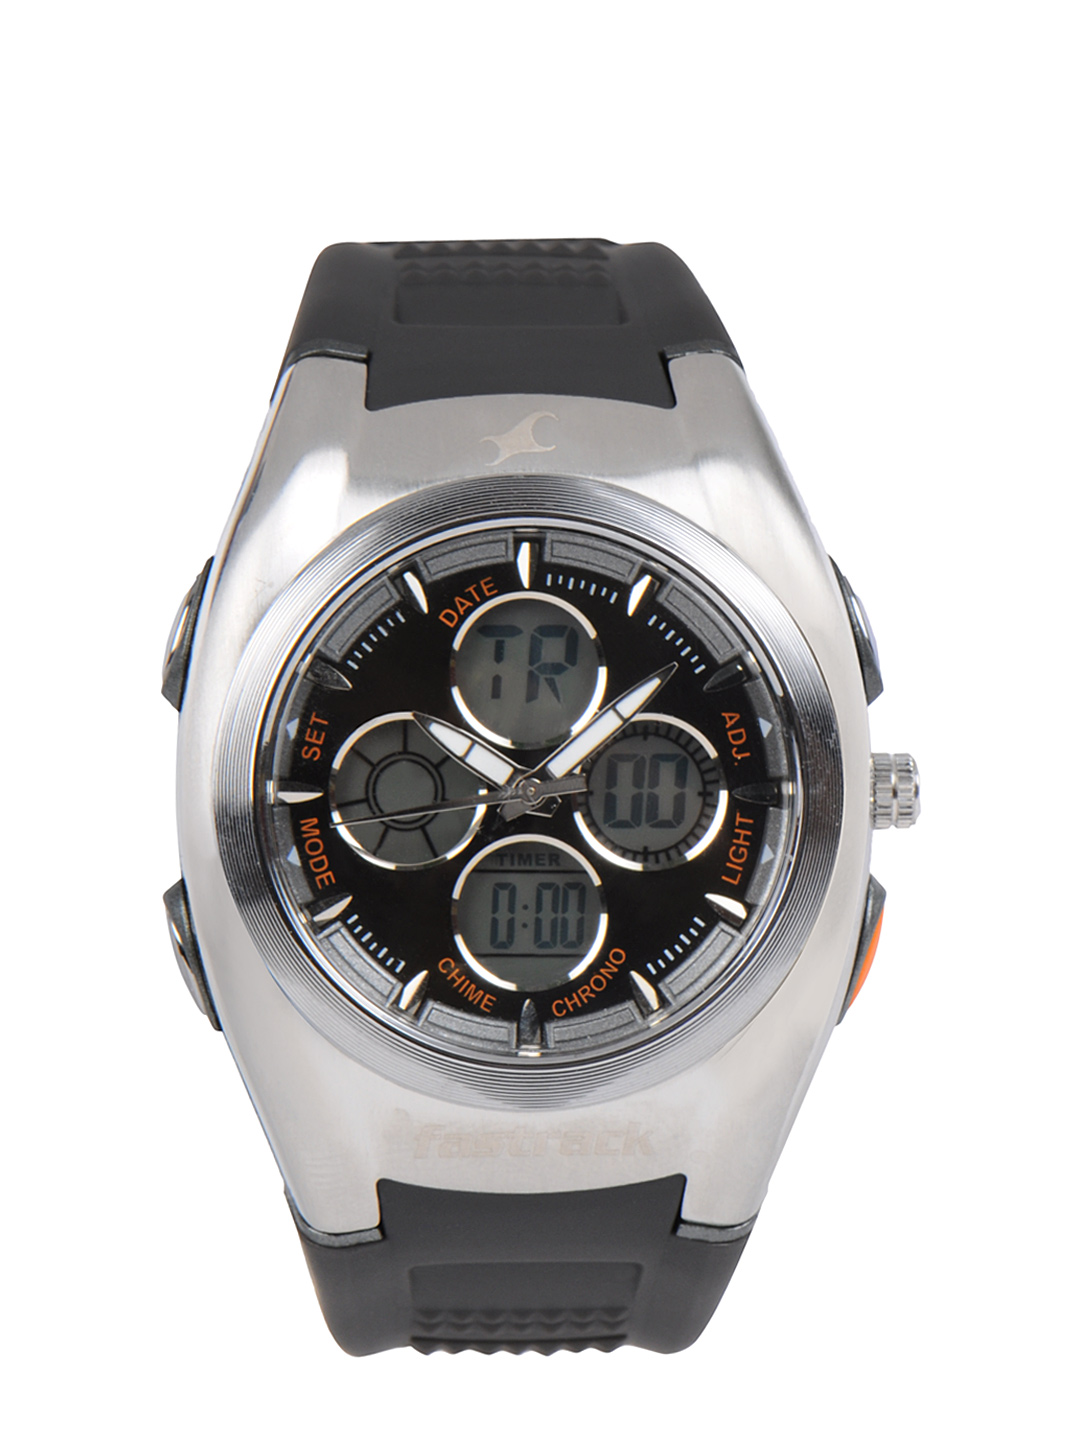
Fastrack Men Grey Dial Watch
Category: Accessories / Watches / Watches
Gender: Men
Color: Grey
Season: Winter 2016
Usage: Casual